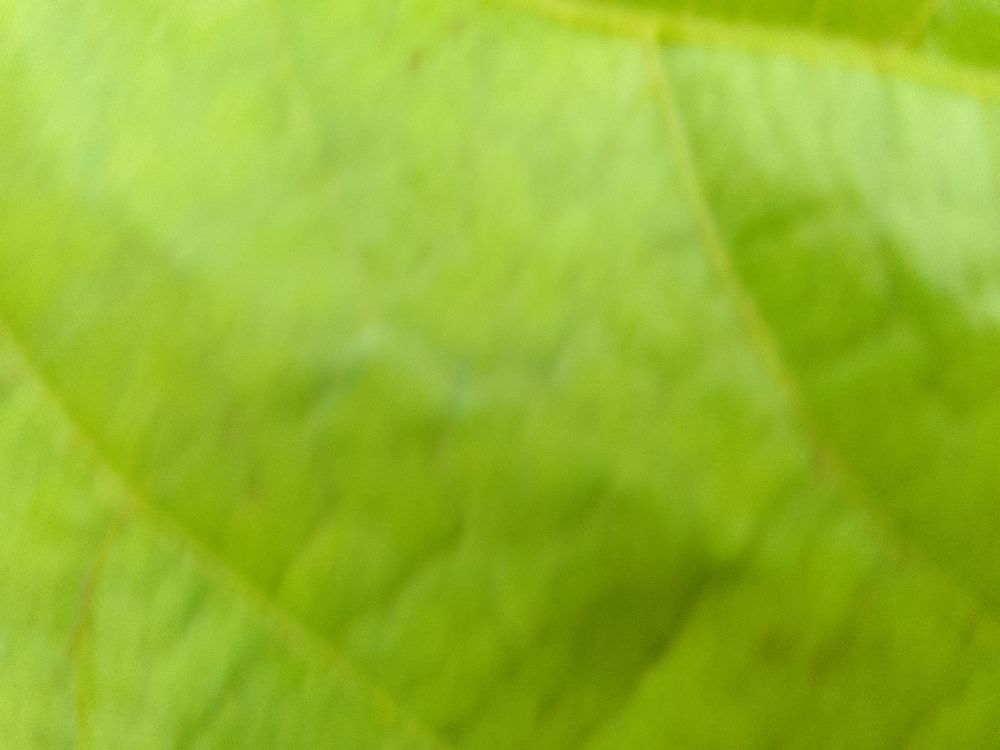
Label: healthy